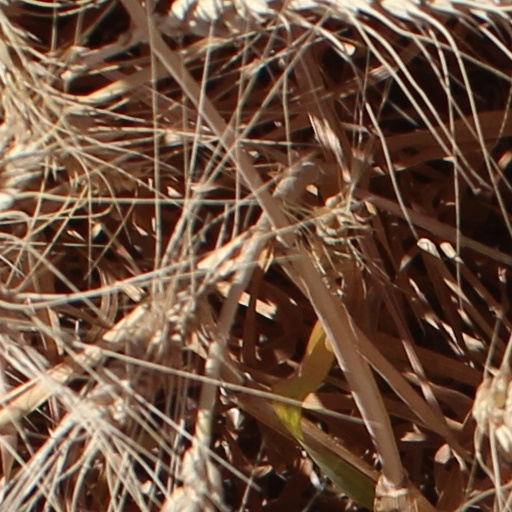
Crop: wheat